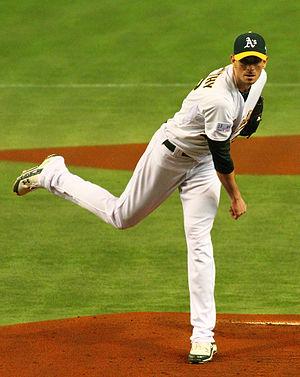
Brandon Patrick McCarthy est un droitier des Braves d'Atlanta de la Ligue majeure de baseball.